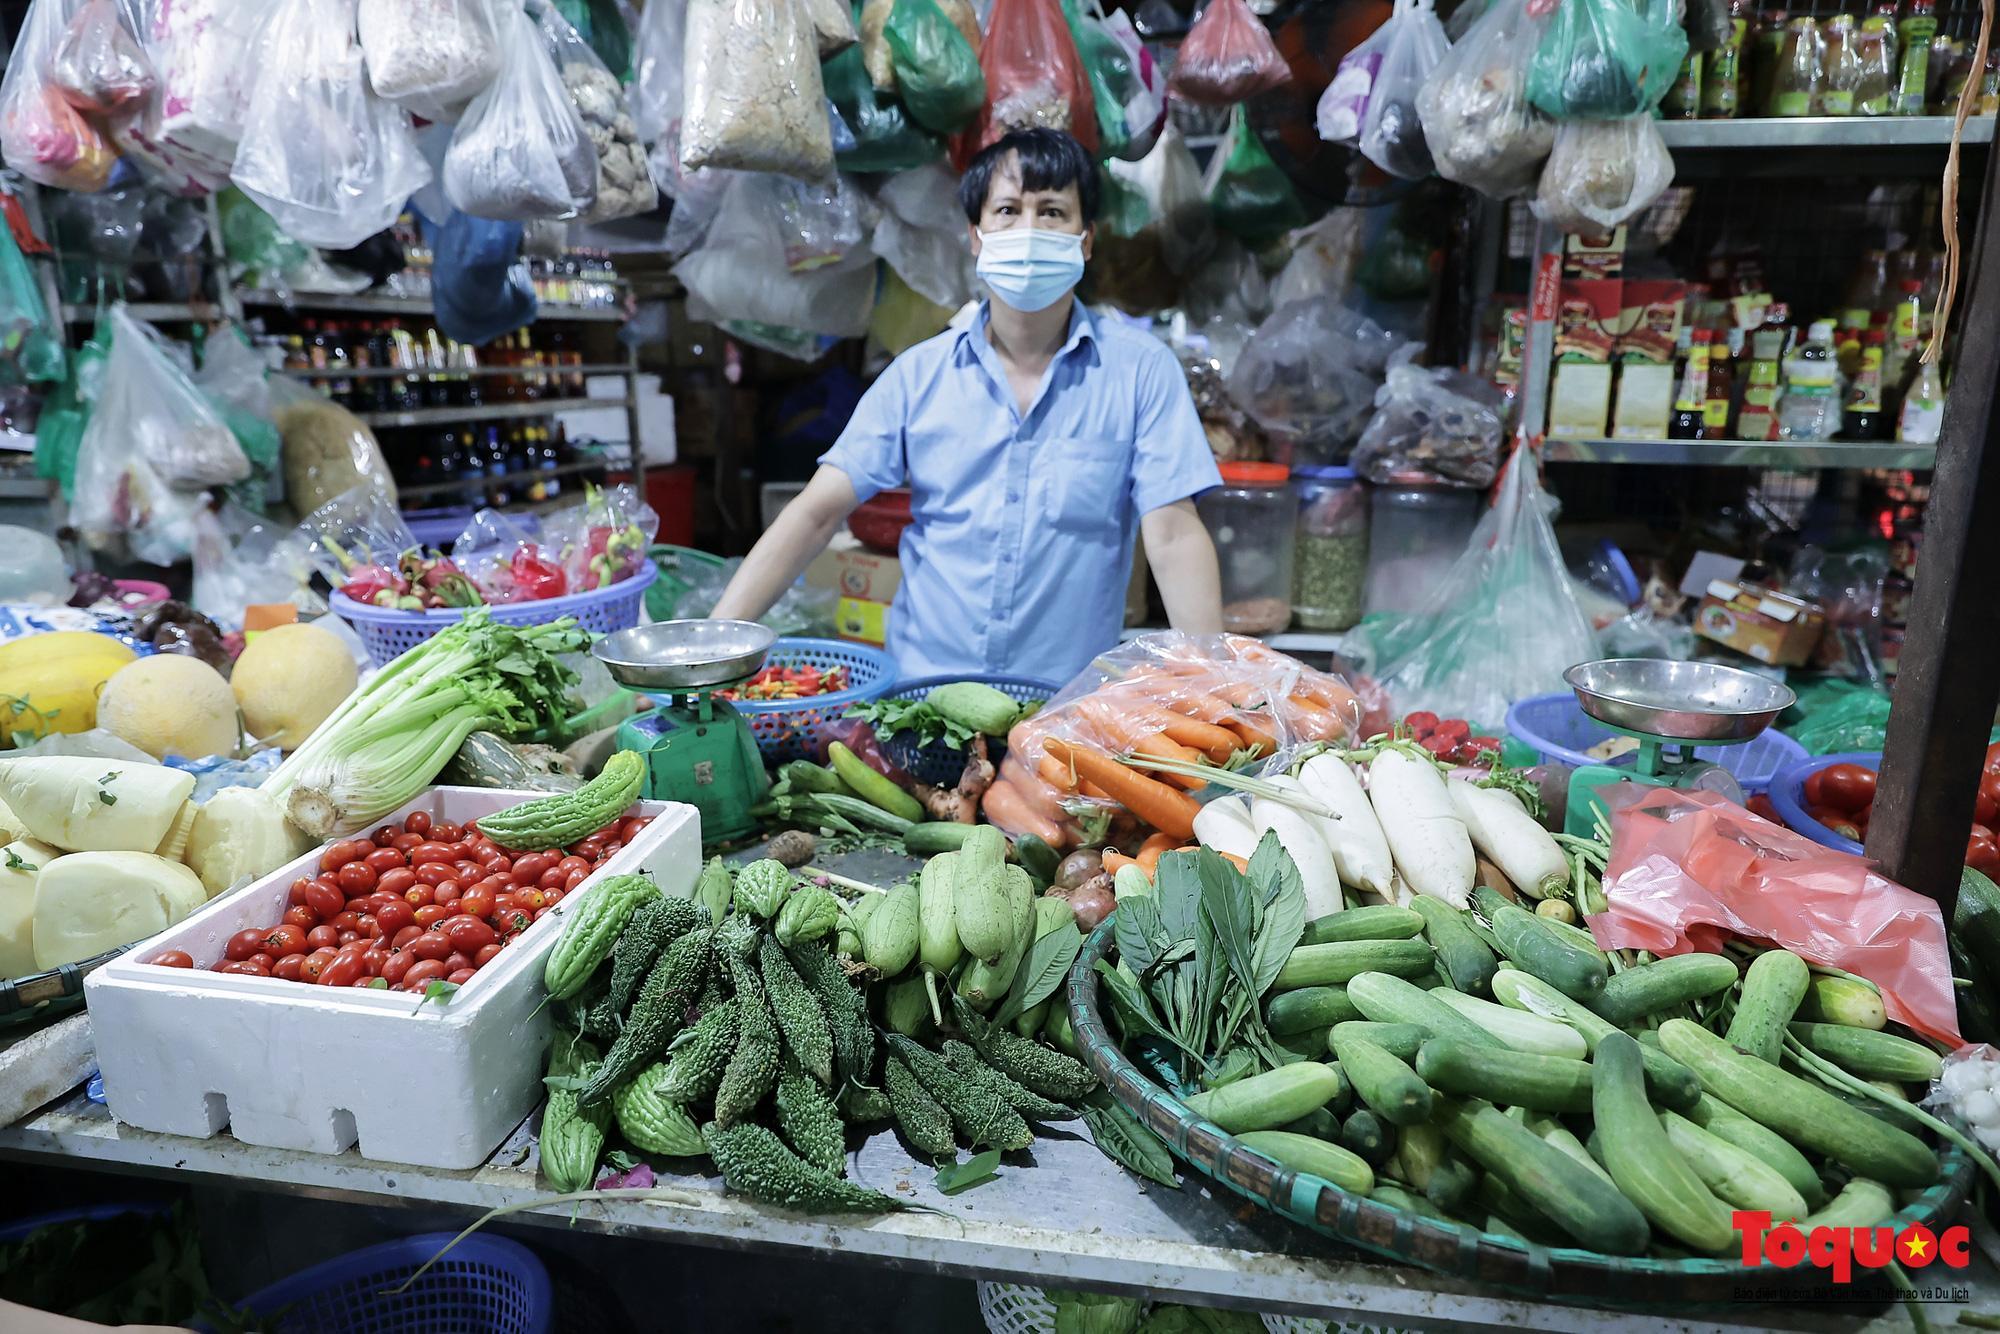
người đàn ông đang đứng ở quầy rau củ quả